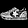
Label: Sneaker